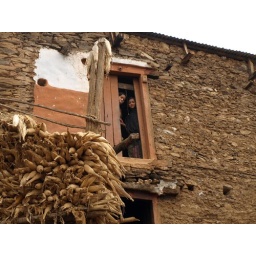
Dried corn with girls peeping at us from a house in Bhandipur